Felipe Surian

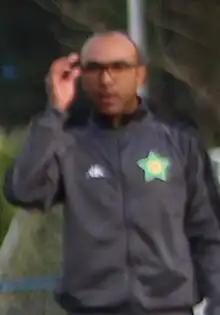
Surian in 2022

Felipe da Silva Surian (born 3 October 1981), known as Felipe Surian, is a Brazilian football coach and former player who played as a central defender. He is the current head coach of Capital.